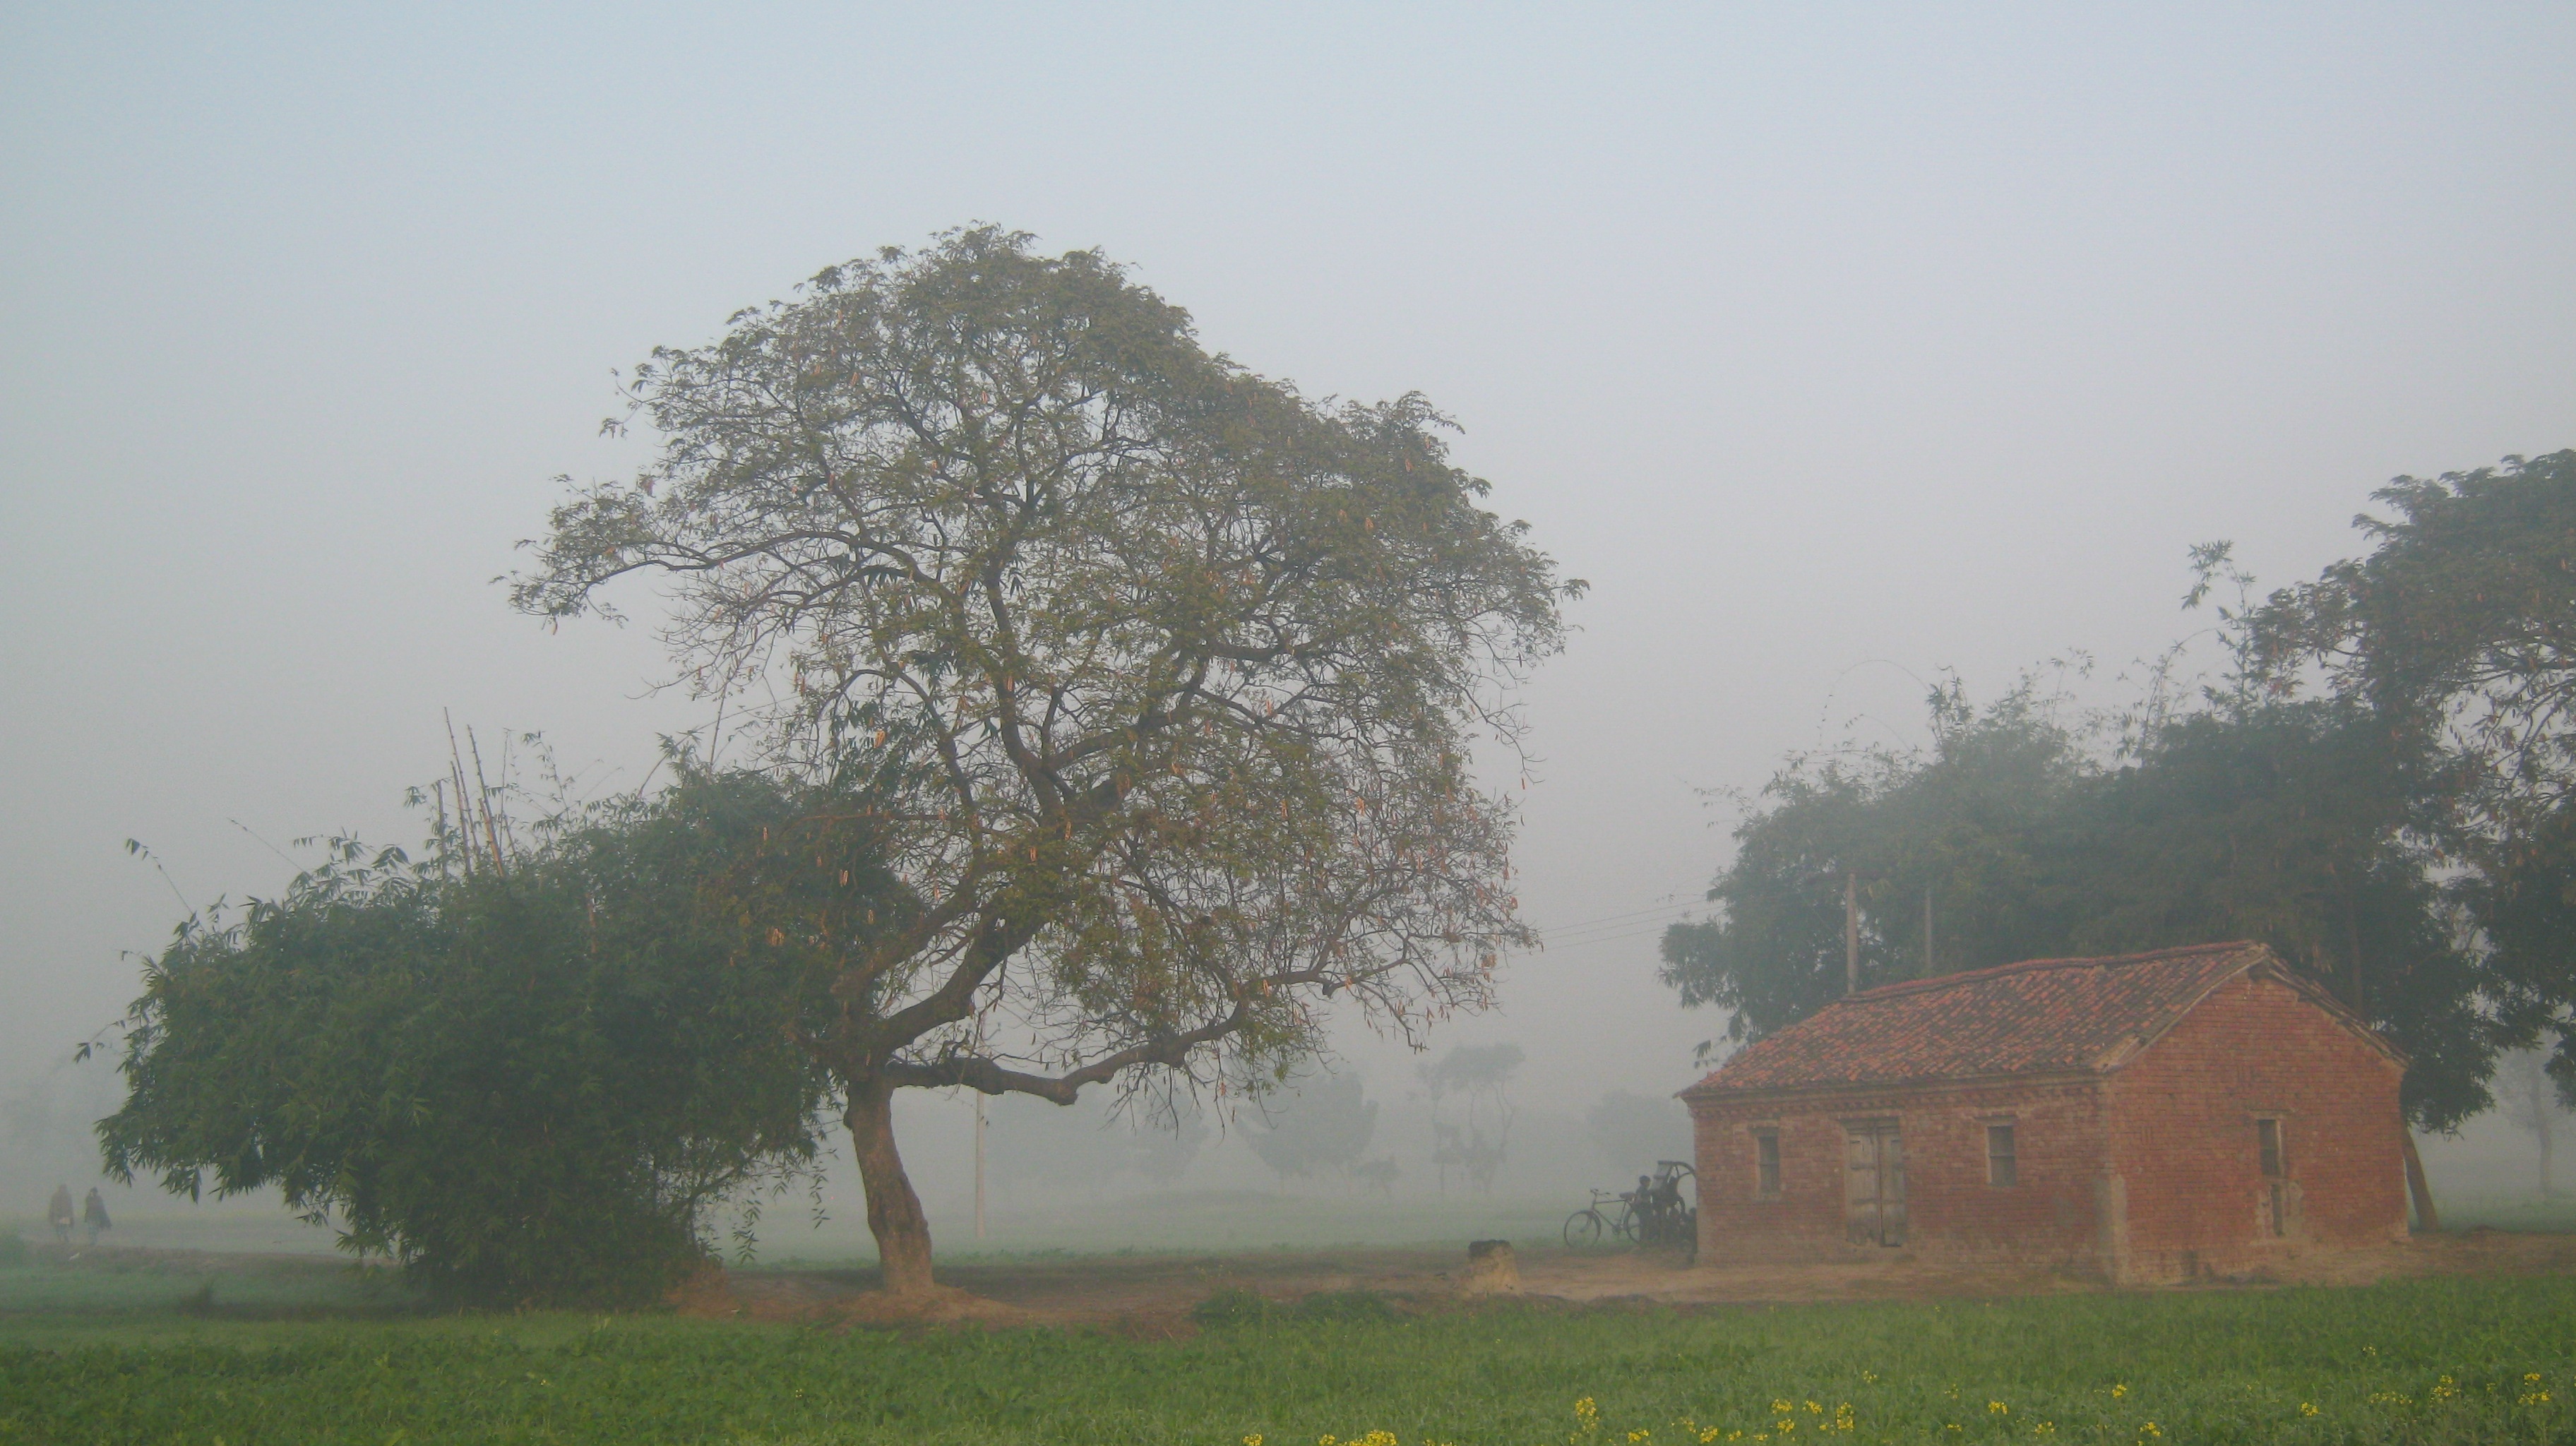
landscape, tree, nature, cold, fog, mist, field, farm, meadow, house, morning, hill, village, rural, weather, haze, season, plain, farmhouse, rural area, atmospheric phenomenon, woody plant